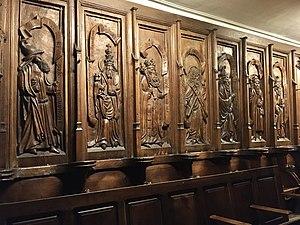
Sept des 14 stalles encore existantes au temple d'Yverdon-les-Bains
Le temple d'Yverdon est un temple protestant situé à Yverdon-les-Bains, en Suisse. La paroisse est rattachée à l'Église évangélique réformée du canton de Vaud.